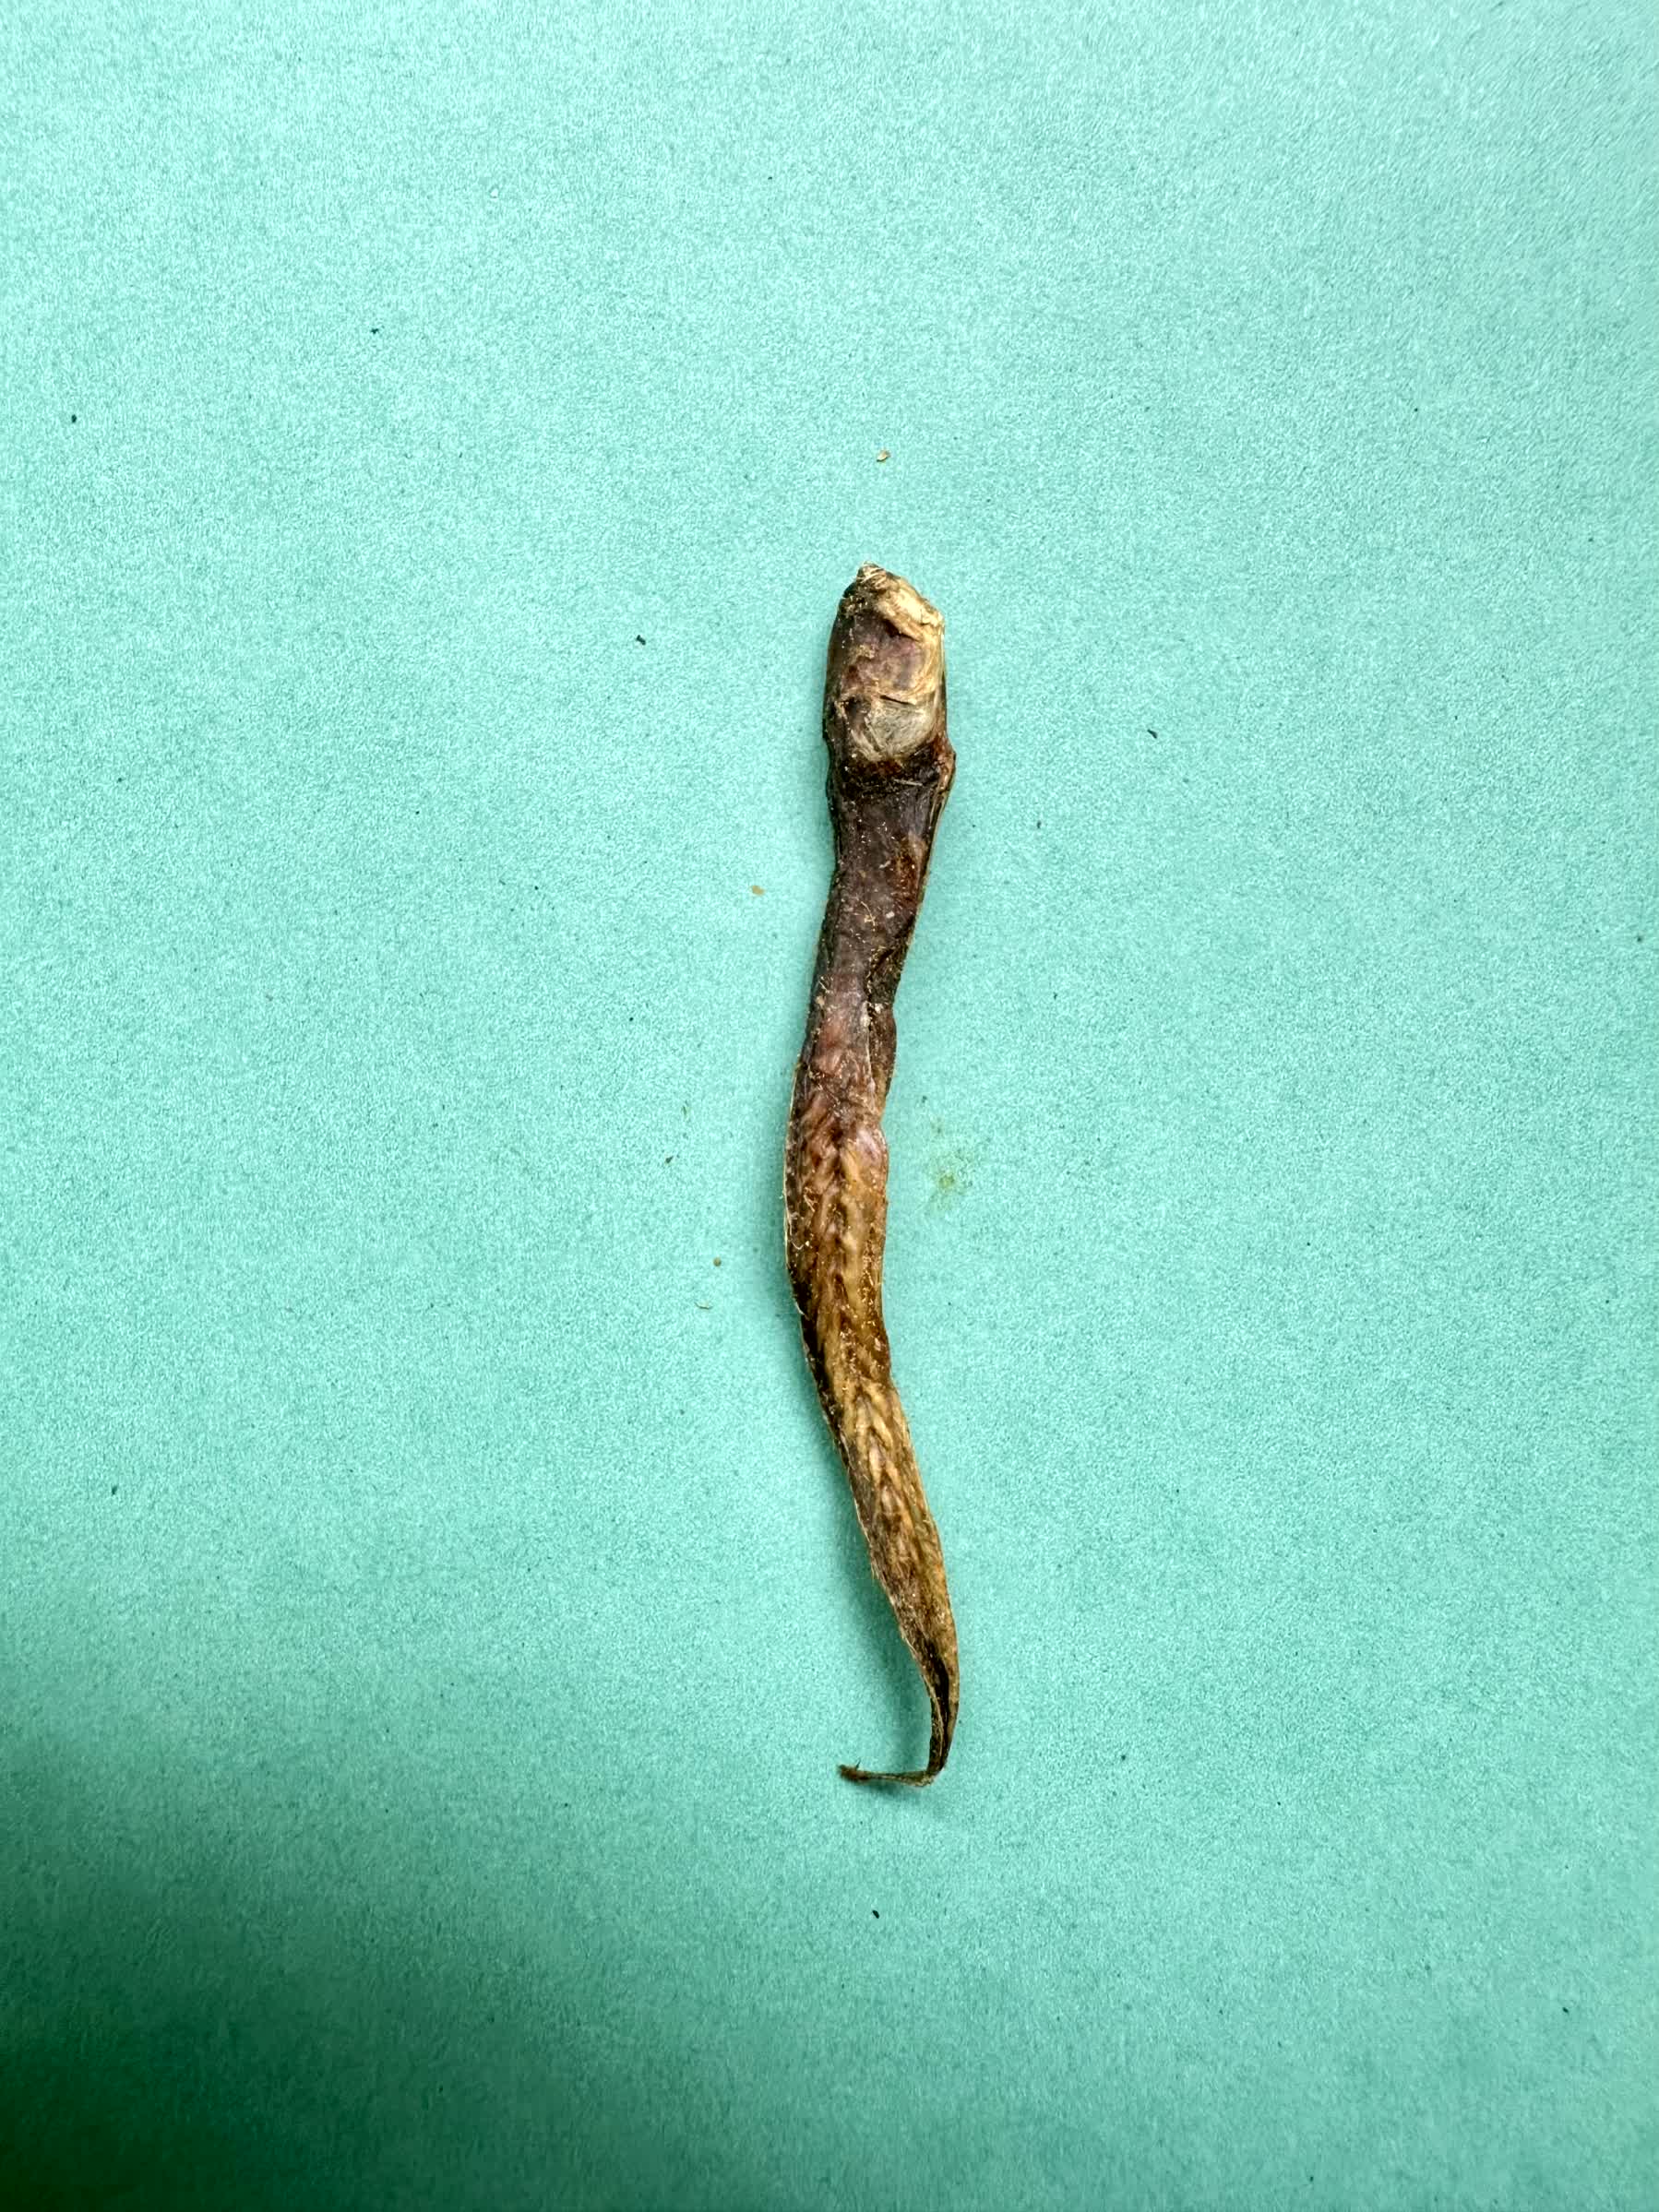
Species: Chewa